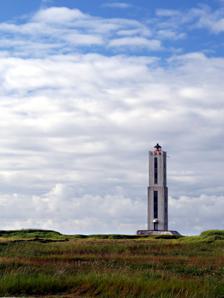
Building: Knarrarós Lighthouse
Country: Iceland
Year built: 1939
Lighthouse in Iceland Lighthouse Knarrarós Lighthouse The lighthouse in 2010 Location Stokkseyri, Southwest coasta Iceland Coordinates 63°49′24″N 20°58′32.6″W / 63.82333°N 20.975722°W / 63.82333; -20.975722 Tower Constructed 1939 Construction concrete tower Height 22 metres (72 ft) Shape 2-stage square tower with balcony and lantern Markings white unpainted tower with black vertical windows, black lantern Racon M Light Focal height 30 metres (98 ft) Range 16 nmi (30 km; 18 mi) Characteristic LFl W 30 s Iceland no. VIT-279 The Knarrarós Lighthouse ( Icelandic : Knarrarósviti [ˈkʰnarrarˌouːsˌvɪːtɪ] ) is located on the south coast of Iceland . Description Sign at the Knarrarós Lighthouse The square, two-staged light tower was built in 1938–1939 and was Iceland's first lighthouse built of reinforced concrete. The lighthouse was designed by Axel Sveinsson , and influenced by the ideas of Guðjón Samúelsson (1887–1950), state architect of Iceland. The tower is 26.2 metres (86 ft) high and unpainted. There are black panels arrayed vertically between the windows that create the appearance that the tower has a black vertical stripe on each side. The design is a blend of the functionalism and Art Nouveau styles. The light characteristic is one three-second-long flash every thirty seconds. The lighthouse is located about 5 km (3.1 mi) from the town of Stokkseyri . The site is open to visitors but the tower is closed. See also Iceland portal Engineering portal List of lighthouses in Iceland References